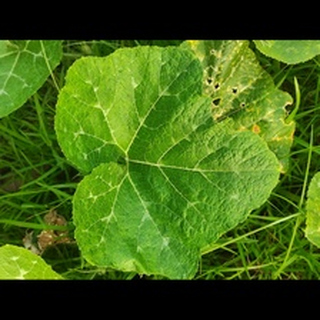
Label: healthy_pumpkin